Cathedral of the Immaculate Conception (Hong Kong)

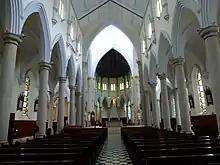
Interior of the Cathedral

After the conclusion of the war, the cathedral underwent a series of renovations. The roof – which was previously made of timber – was replaced with a concrete one in 1952 due to damage from termites. The reordering of the sanctuary took place in 1969 after the Second Vatican Council, in which the main altar was moved to the cathedral's crossing. In 1988, air conditioning was installed and the roof underwent reparation.